Ave Maryam

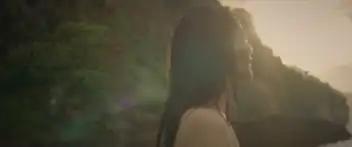

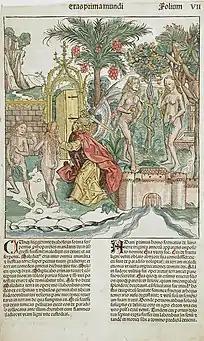

Some critics praised "Ave Maryam", calling it a significant influence on Indonesian cinema. The film's combination of realism and surrealism was also praised. "Media Indonesia" Fathurrozak said its theme of religious tolerance succeeds in "begging for tolerance without ranting vaguely". Critics from "Tempo" praised the soundtrack as a "lust builder", the cinematography as "poetic yet violent", and the film as a whole for being semiotic. The magazine's Astari Pinasthika Sarosa analyzed the changing of Maryam's clothing palette as the film progresses; the design becomes darker as situations intensify. "Ave Maryam" has been compared with the films of Wong Kar-wai and the biblical story of Adam and Eve.